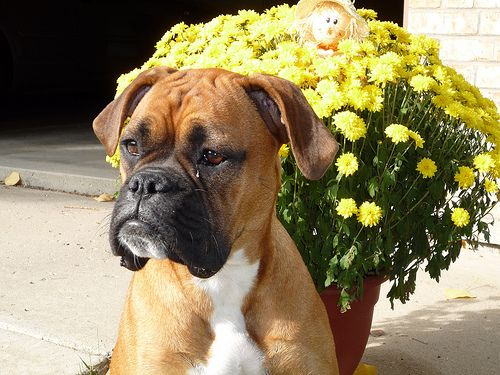
Animal: dog
Breed: boxer